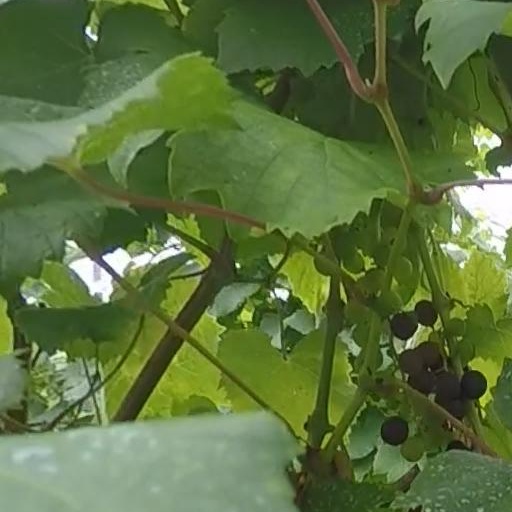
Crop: grape